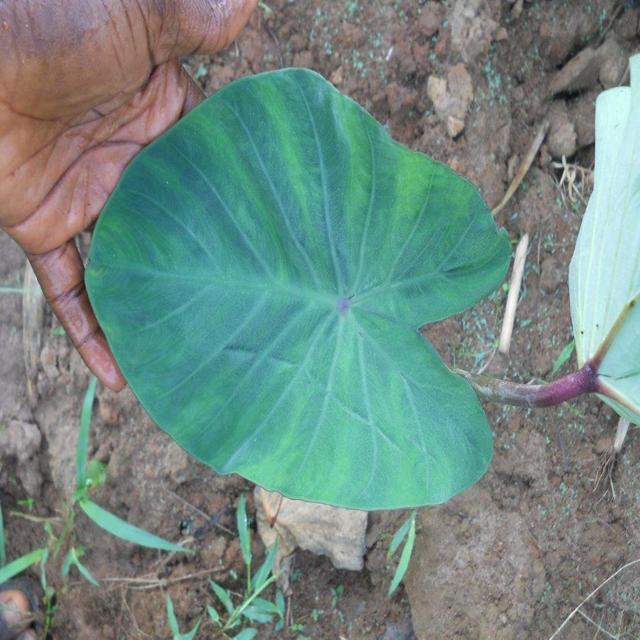
Label: Healthy